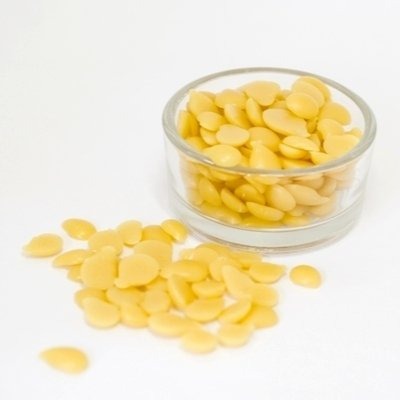
Item Name: Beeswax Organic Pastilles Yellow 100% Pure 32 Oz
Bullet Point 1: Natural, organic, pure
Bullet Point 2: Fragrant, clean, and perfectly filtered
Bullet Point 3: Cosmetic grade. Suitable for cosmetic and medicinal uses
Bullet Point 4: Can be added care products, salves, lotions and cosmetics to improve appearance and consistency
Bullet Point 5: Great material for auromic candles
Product Description: Beeswax is a wonderful substance - a natural wax secreted by worker honeybees. Beeswax has been used across the globe since the dawn of civilization. It has been used to make food, cosmetics and medicine. Our organic, all natural beeswax is good for both cosmetic and medicinal applications. It comes packed into small pastilles, ensuring that it will be convenient and easy to use. Our beeswax is a very fragrant, clean, and perfectly filtered product without the debris and muddy color found in typical waxes. <br /> <br /> Beeswax has considerable water-holding capacity. Adding it to body care products, salves, lotions and cosmetics will improve their appearance and consistency. You can also use them to make your own aromatic candles. As they fill your rooms with a pure, pleasant scent, they will emit negative ions that will help reduce unpleasant odors, dust, pollen and other allergen. Beeswax candles emit virtually no smoke, and they burn hotter and brighter than most other candles. <br /> <br /> Beeswax is suitable for food and cosmetic uses. <br /> <br /> <b>Recommended Usage:</b> <br /> <br /> *CP Soap: 1 - 3% <br /> *Deodorant: 30 - 40% <br /> *Lip Balms: 10 - 25% <br /> *Lip Stick: 35 - 50% <br /> *Lotion Bar: 30 - 40% <br />
Value: 32.0
Unit: Ounce

Price: 29.99